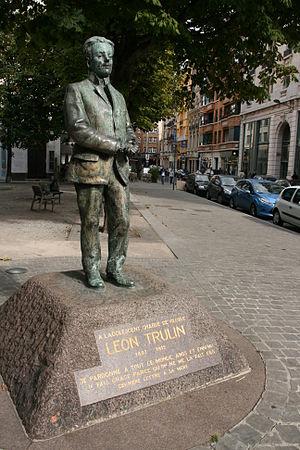
Statue de Léon Trulin par Edgar Boutry.
Lille, ville agrandie en 1858, s'est couverte de statues à la fin du XIXᵉ siècle et au début du XXᵉ siècle.
Léon Trulin, né en 1897 à Ath en Belgique et mort le 8 novembre 1915 à Lille en France, est un agent de renseignement belge, fusillé, à 18 ans, par les autorités militaires allemandes pour espionnage, durant la Première Guerre mondiale.
Edgar Henri Boutry est un sculpteur français, né le 12 janvier 1857 à Lille, et mort le 1ᵉʳ février 1938 à Levallois-Perret.